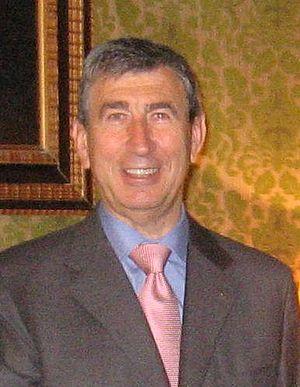
Albert Pintat Santolària, né le 23 juin 1943 à Sant Julià de Lòria en Andorre, est un homme d'État andorran, chef du gouvernement d'Andorre de 2005 à 2009.